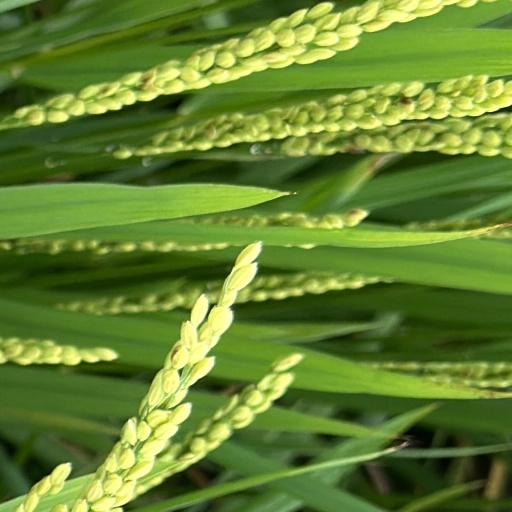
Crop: rice